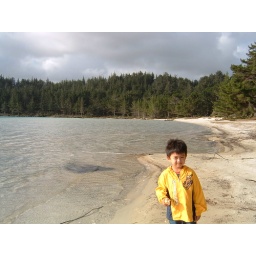
Lots of beautiful pine trees around the lake